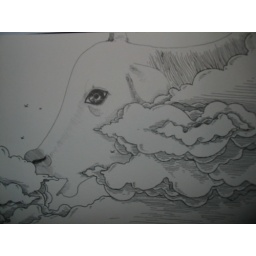
cow in the sky